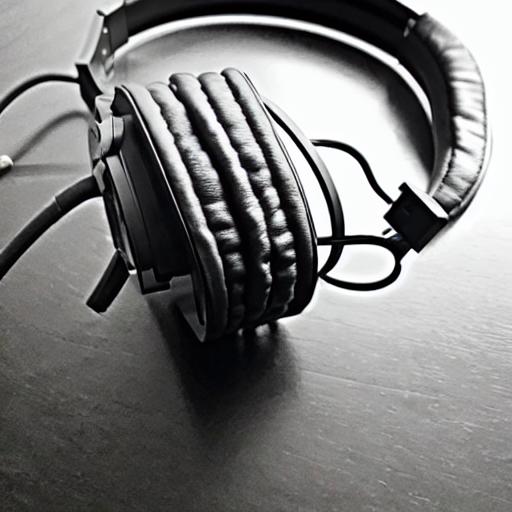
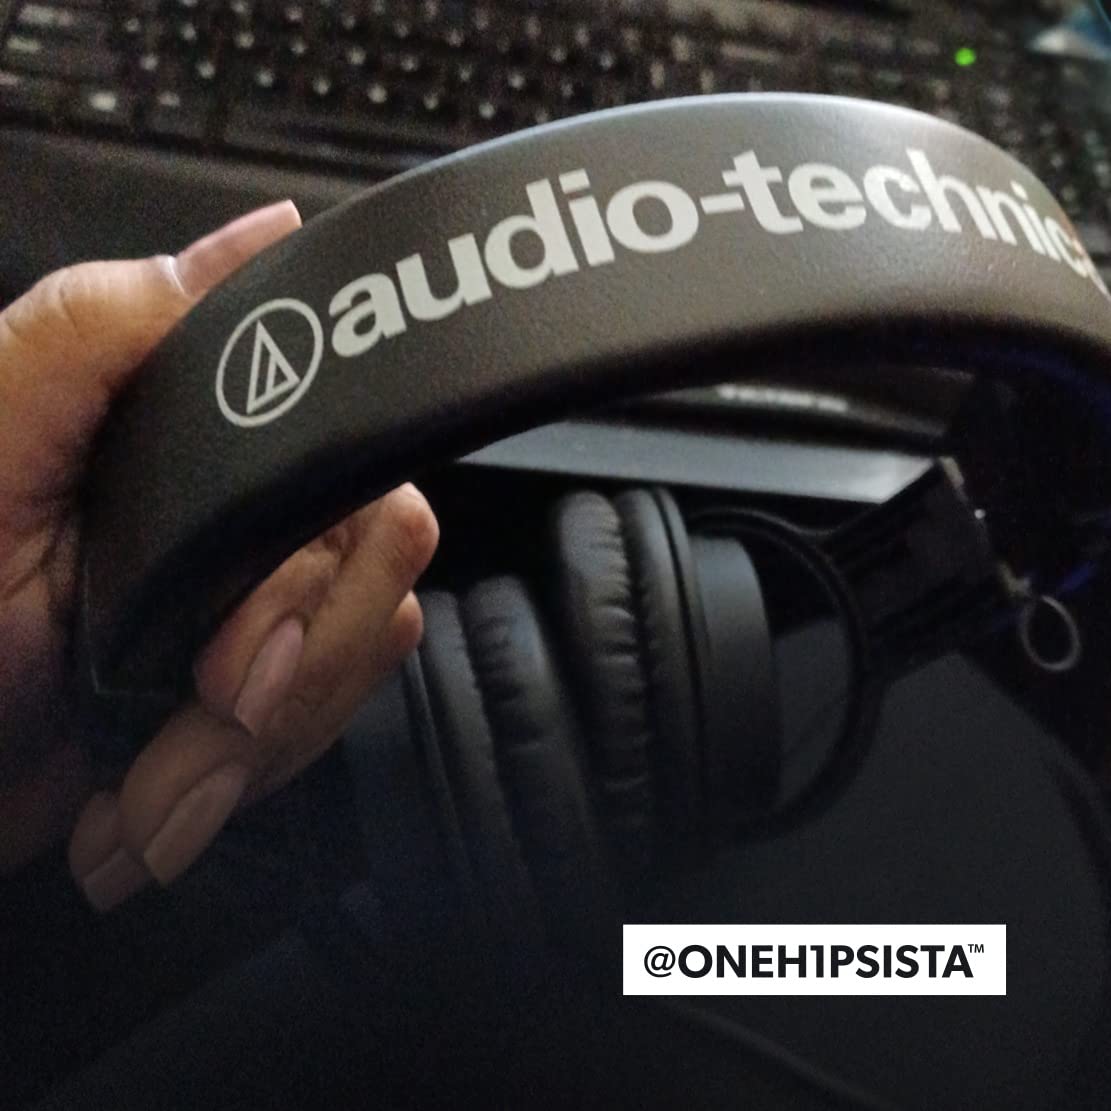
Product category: headphones
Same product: no